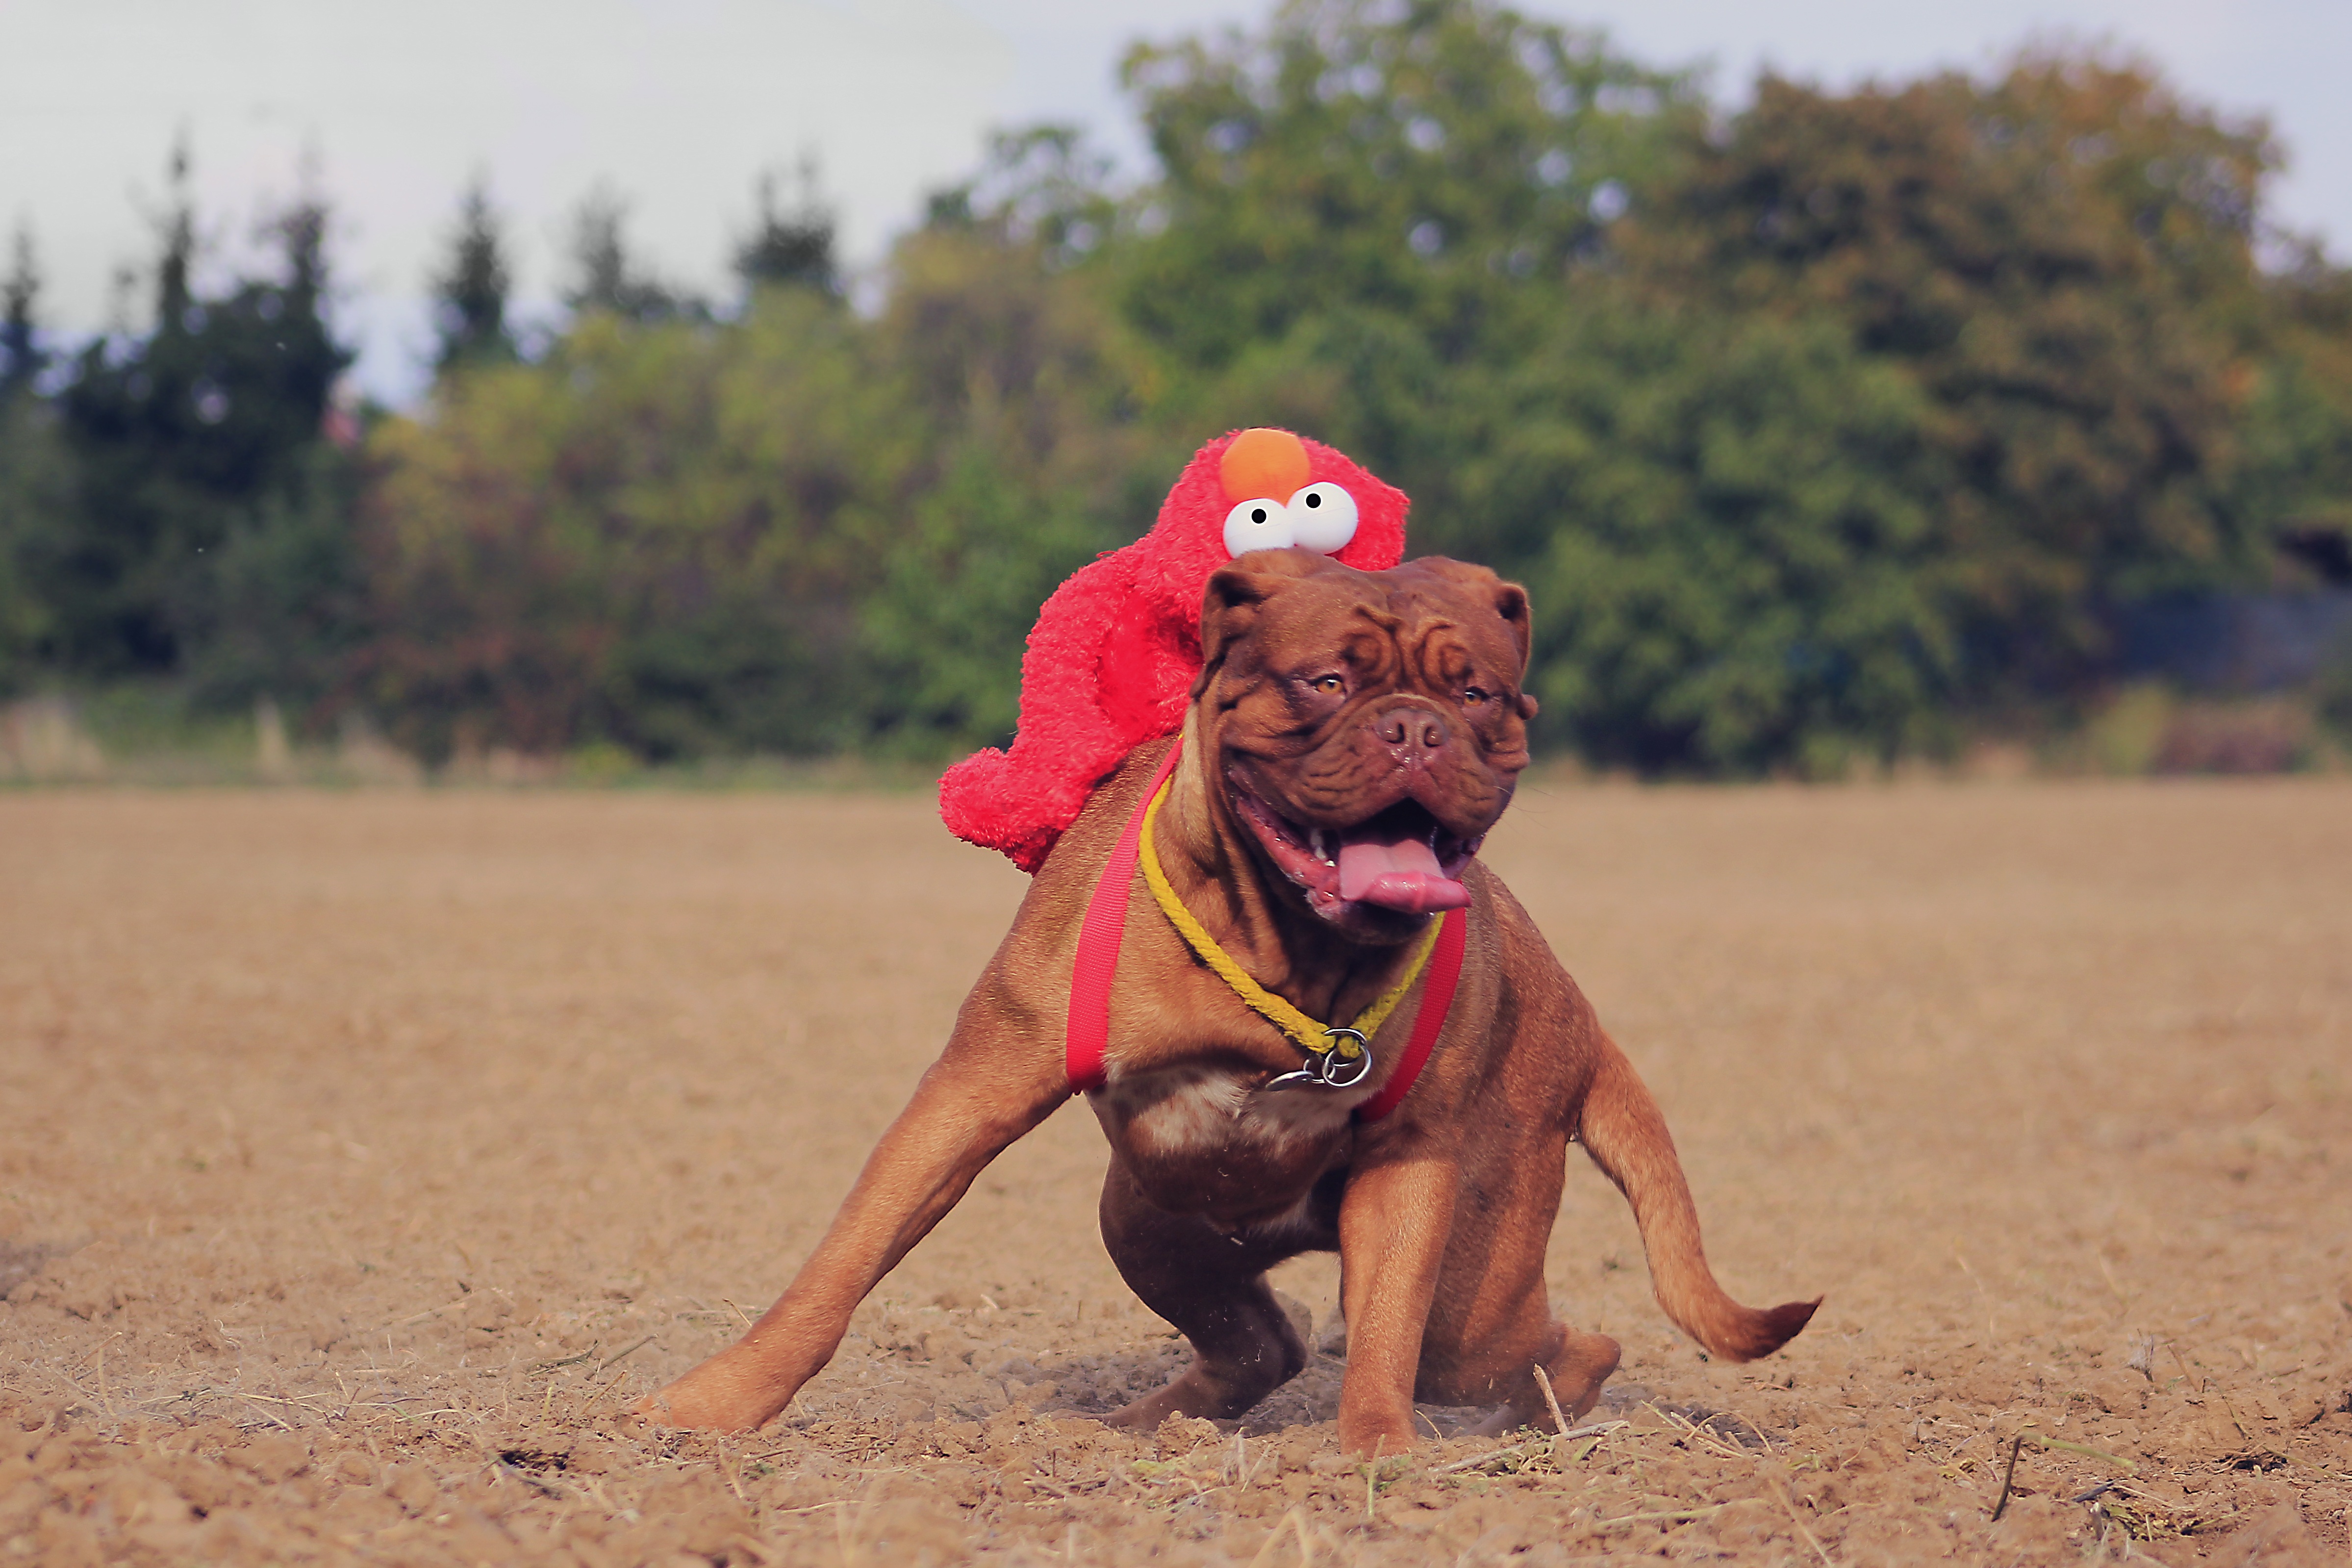
nature, people, home, puppy, dog, animal, cute, summer, pet, portrait, mud, brown, mammal, child, toy, mouth, outdoors, sunny, fun, french, background, sports, head, bordeaux, the language of the, mastiffs, mastiff